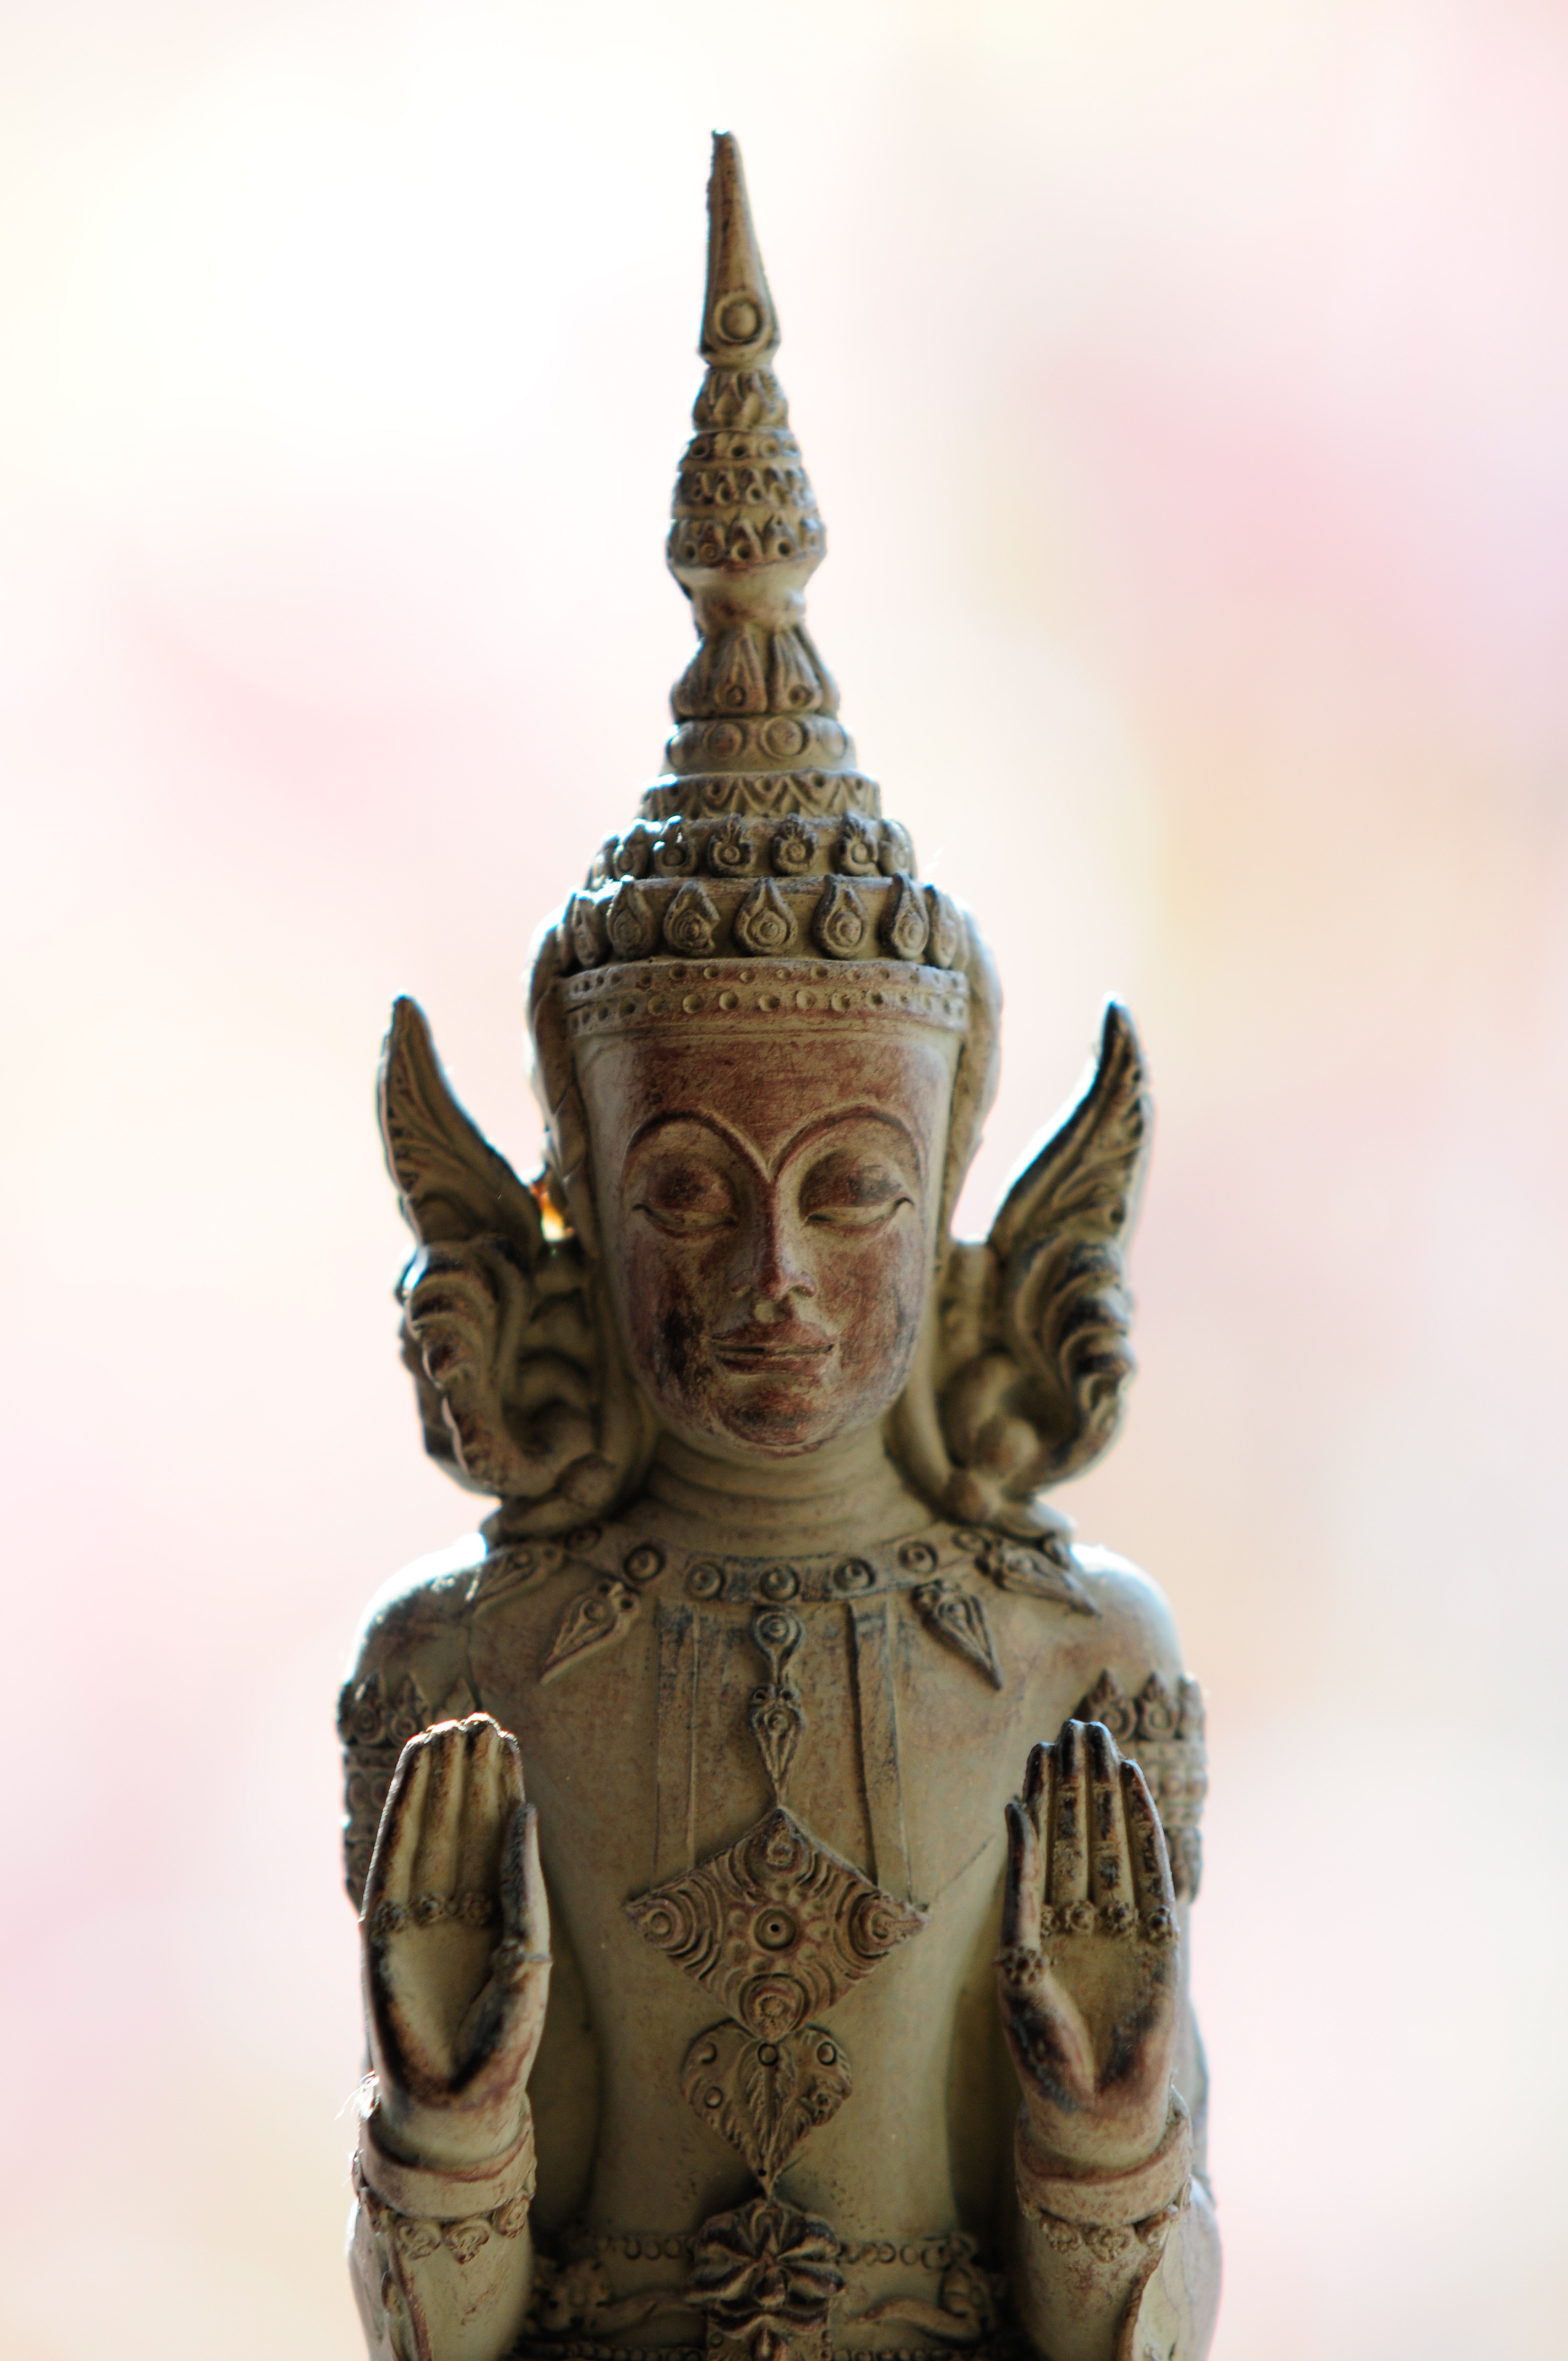
monument, statue, relax, rest, material, relaxing, sculpture, art, relaxation, temple, head, bronze, break, carving, massage, wellness, fictional character, gautama buddha, ancient history